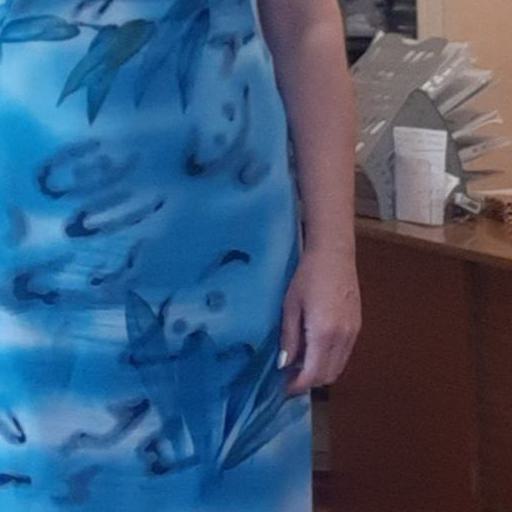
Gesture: no_gesture